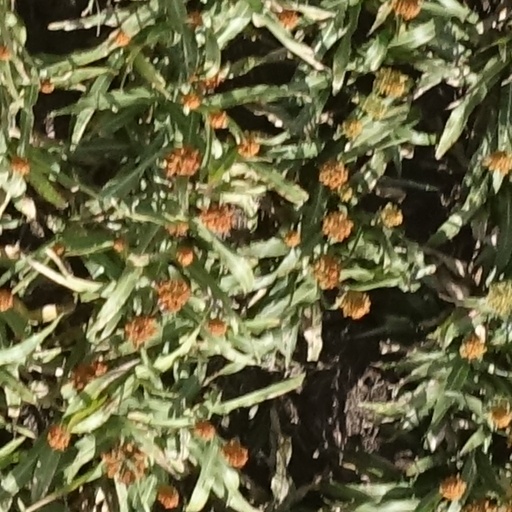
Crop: sorghum